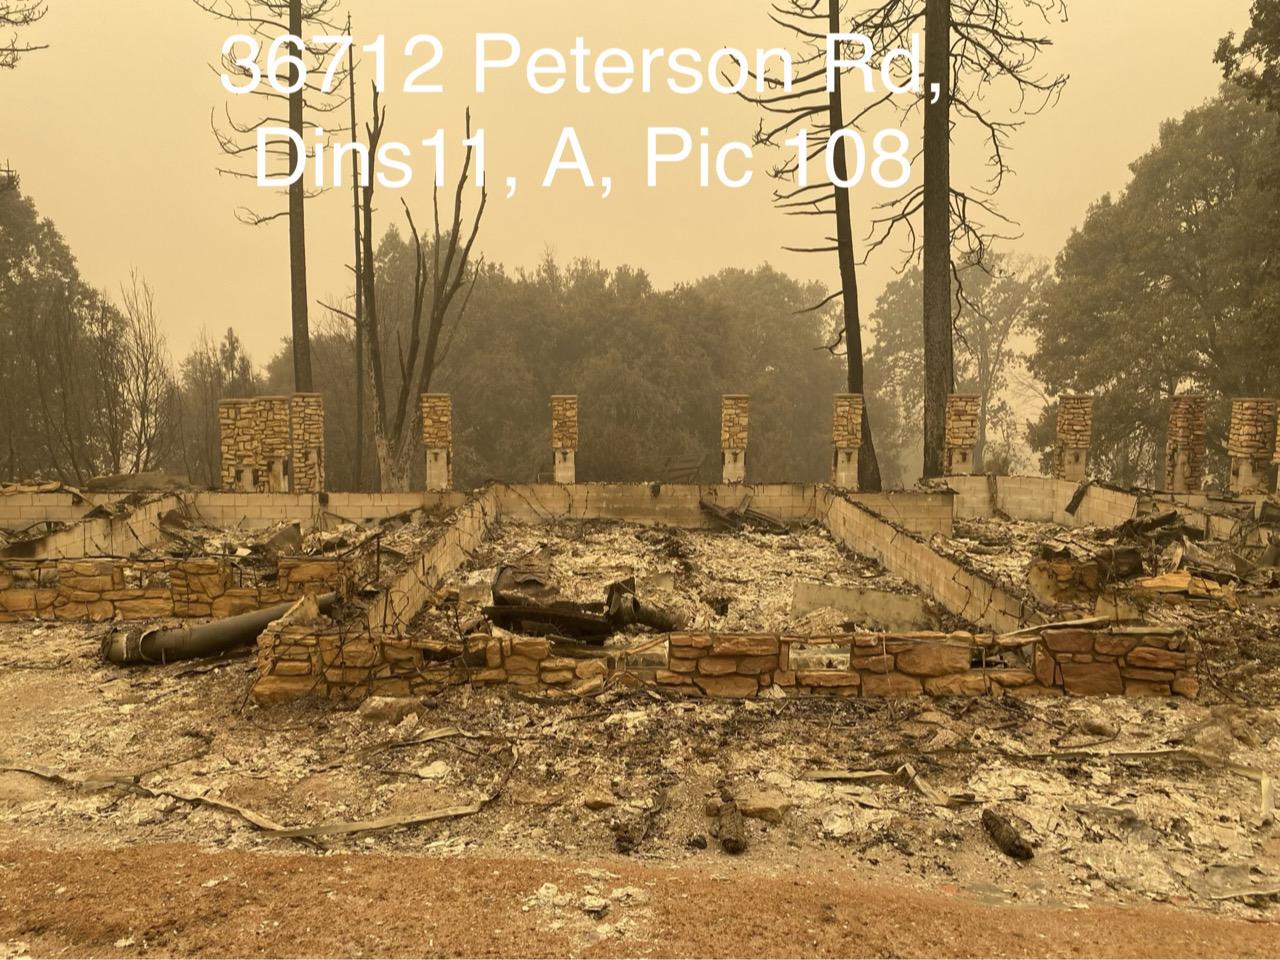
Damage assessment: destroyed